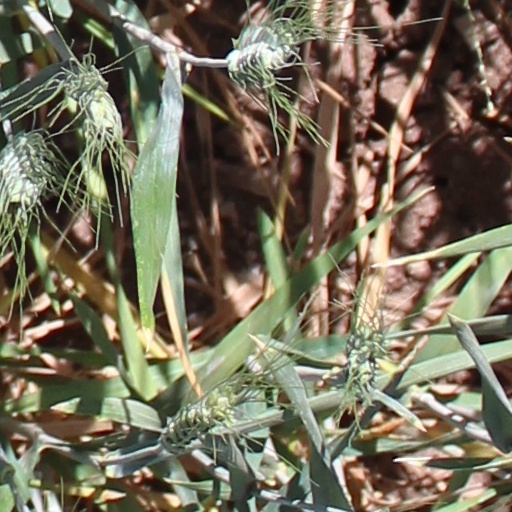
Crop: wheat